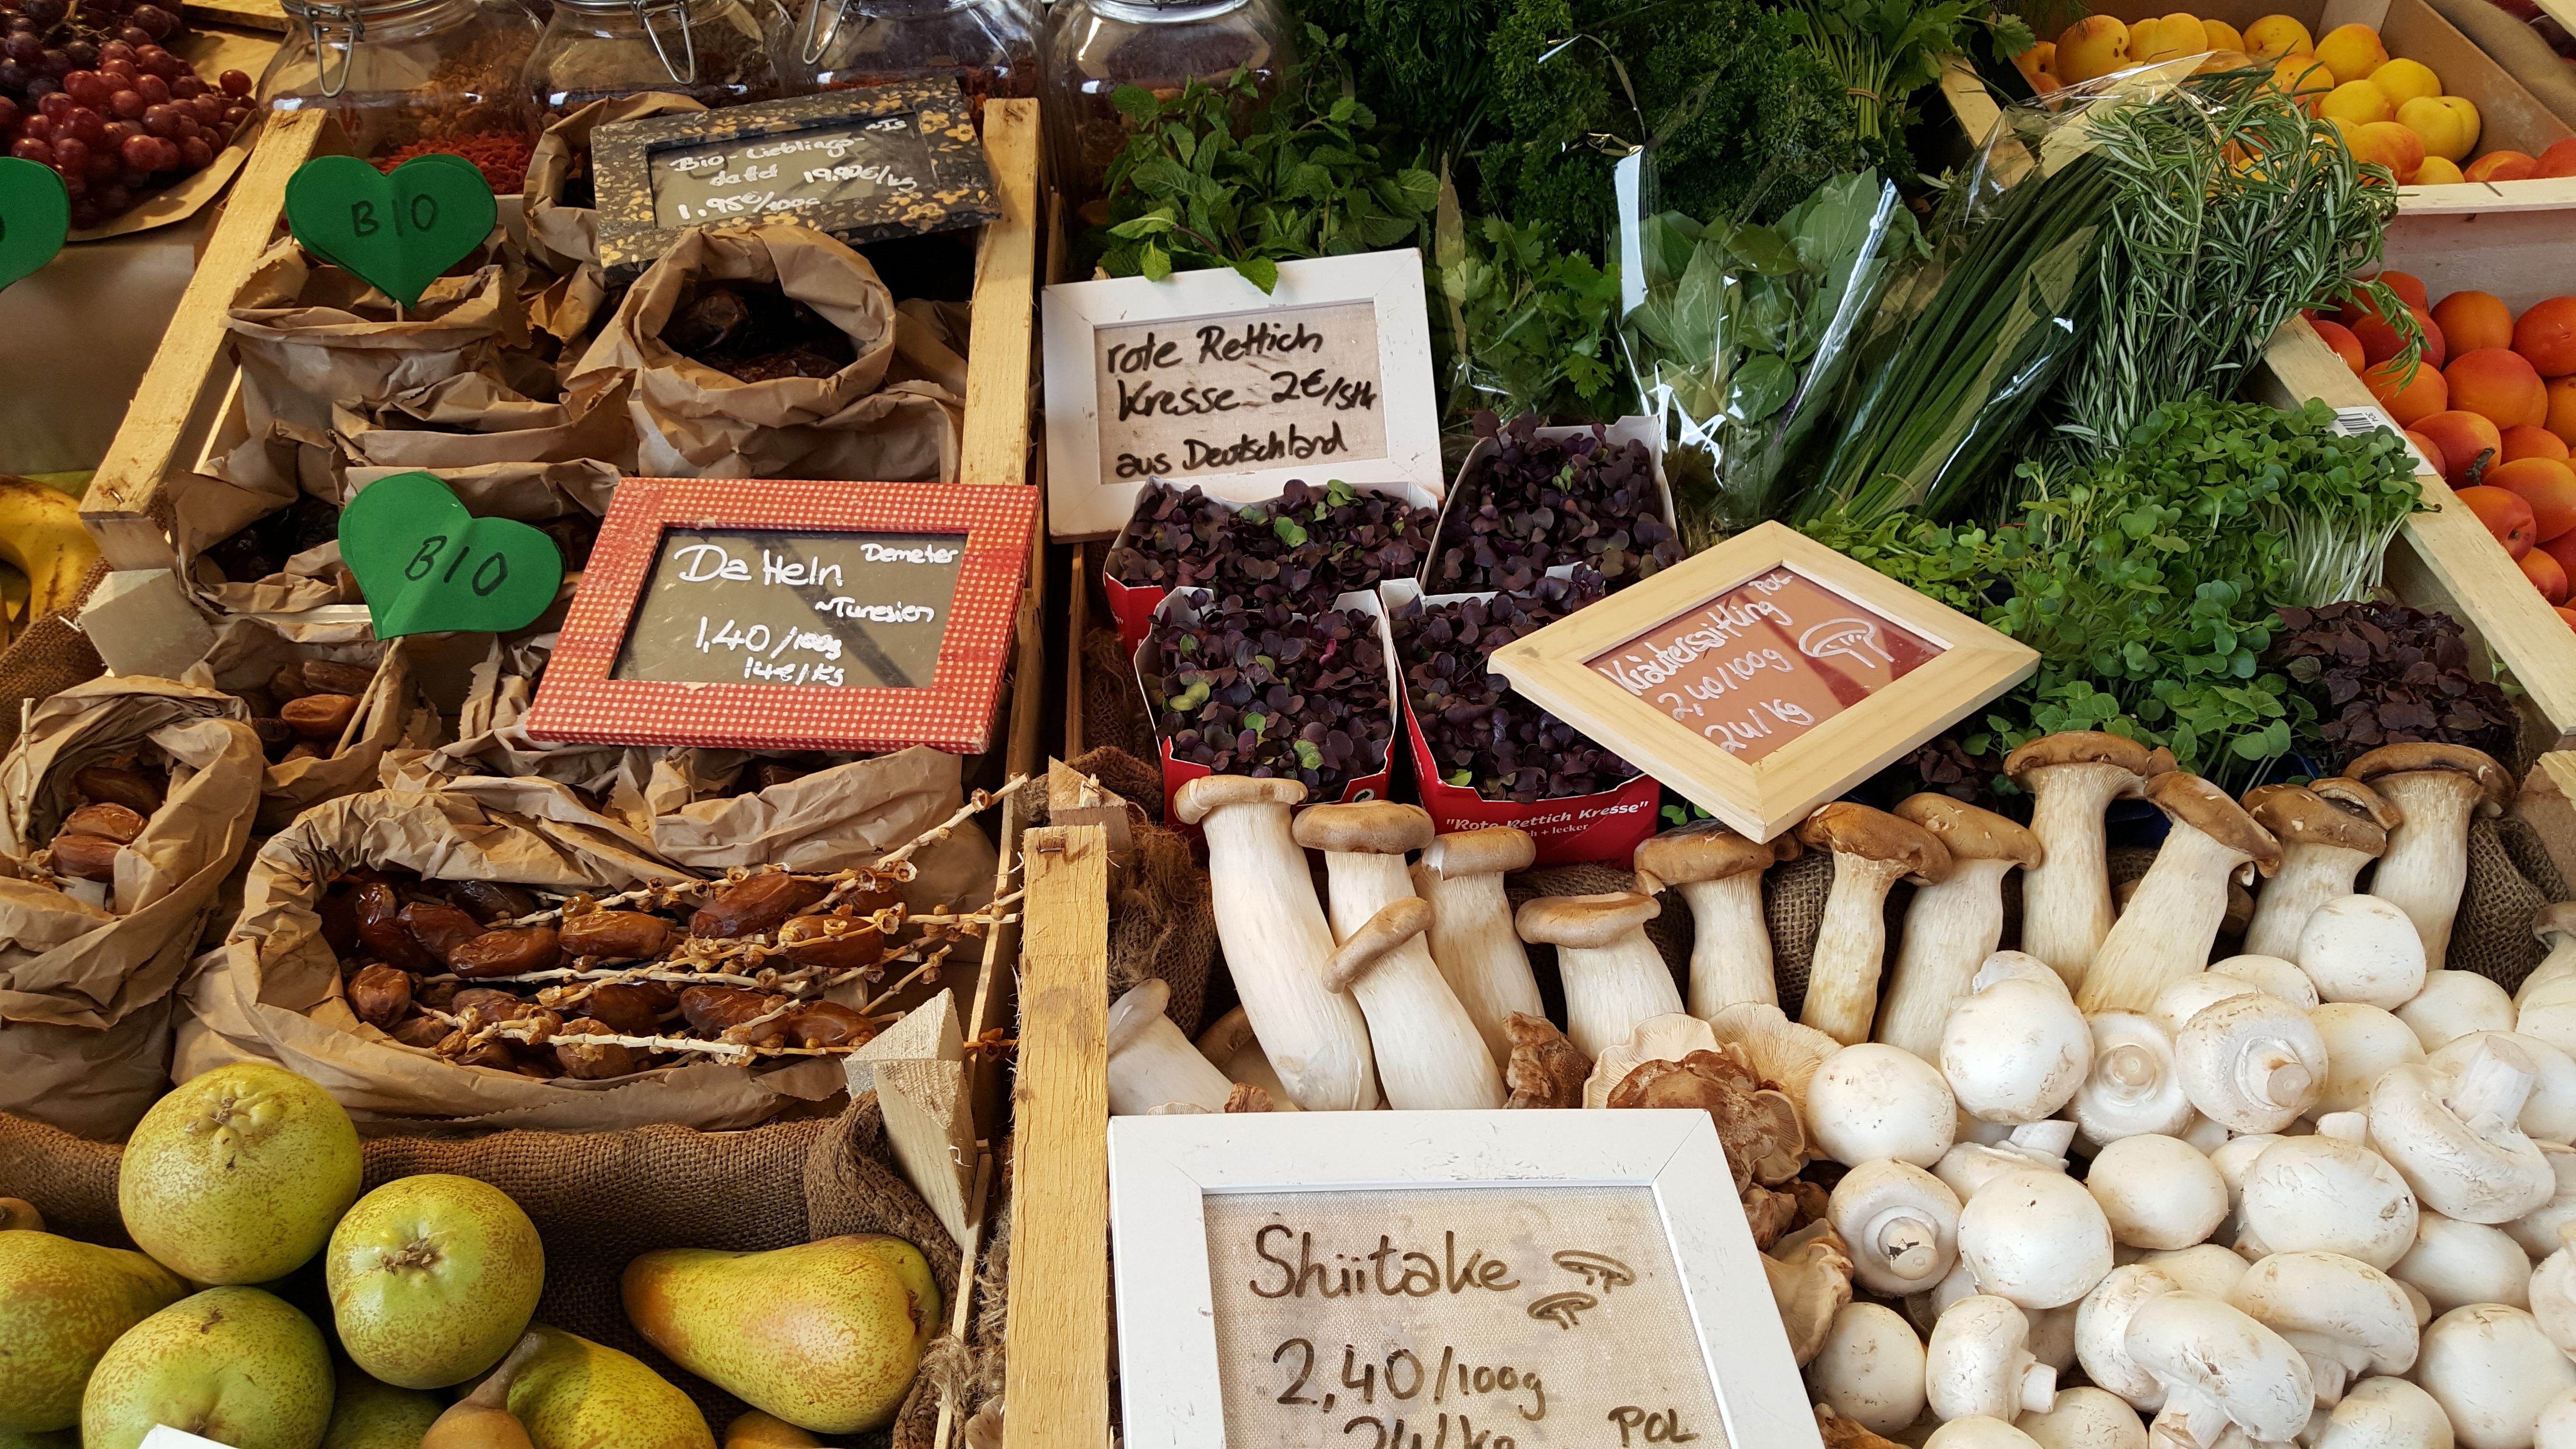
city, dish, food, produce, vegetable, market, marketplace, public space, market stall, stand, vegetables, mushrooms, bio, farmers local market, local food, human settlement